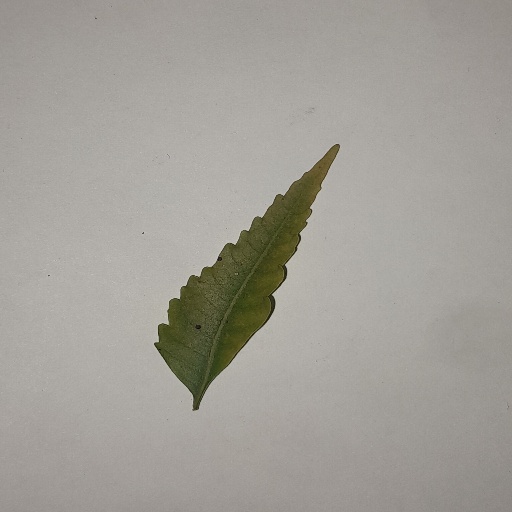
Species: Neem
Leaf condition: Yellow Leaf